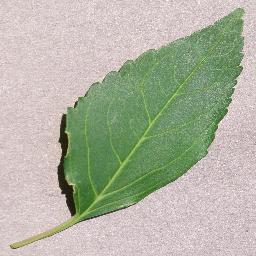
Label: Cherry___healthy